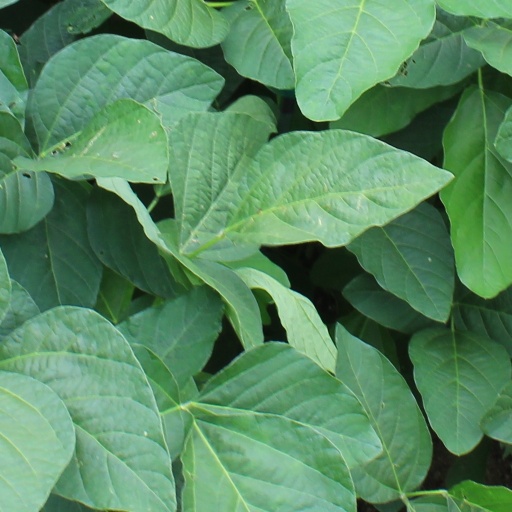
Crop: soybean